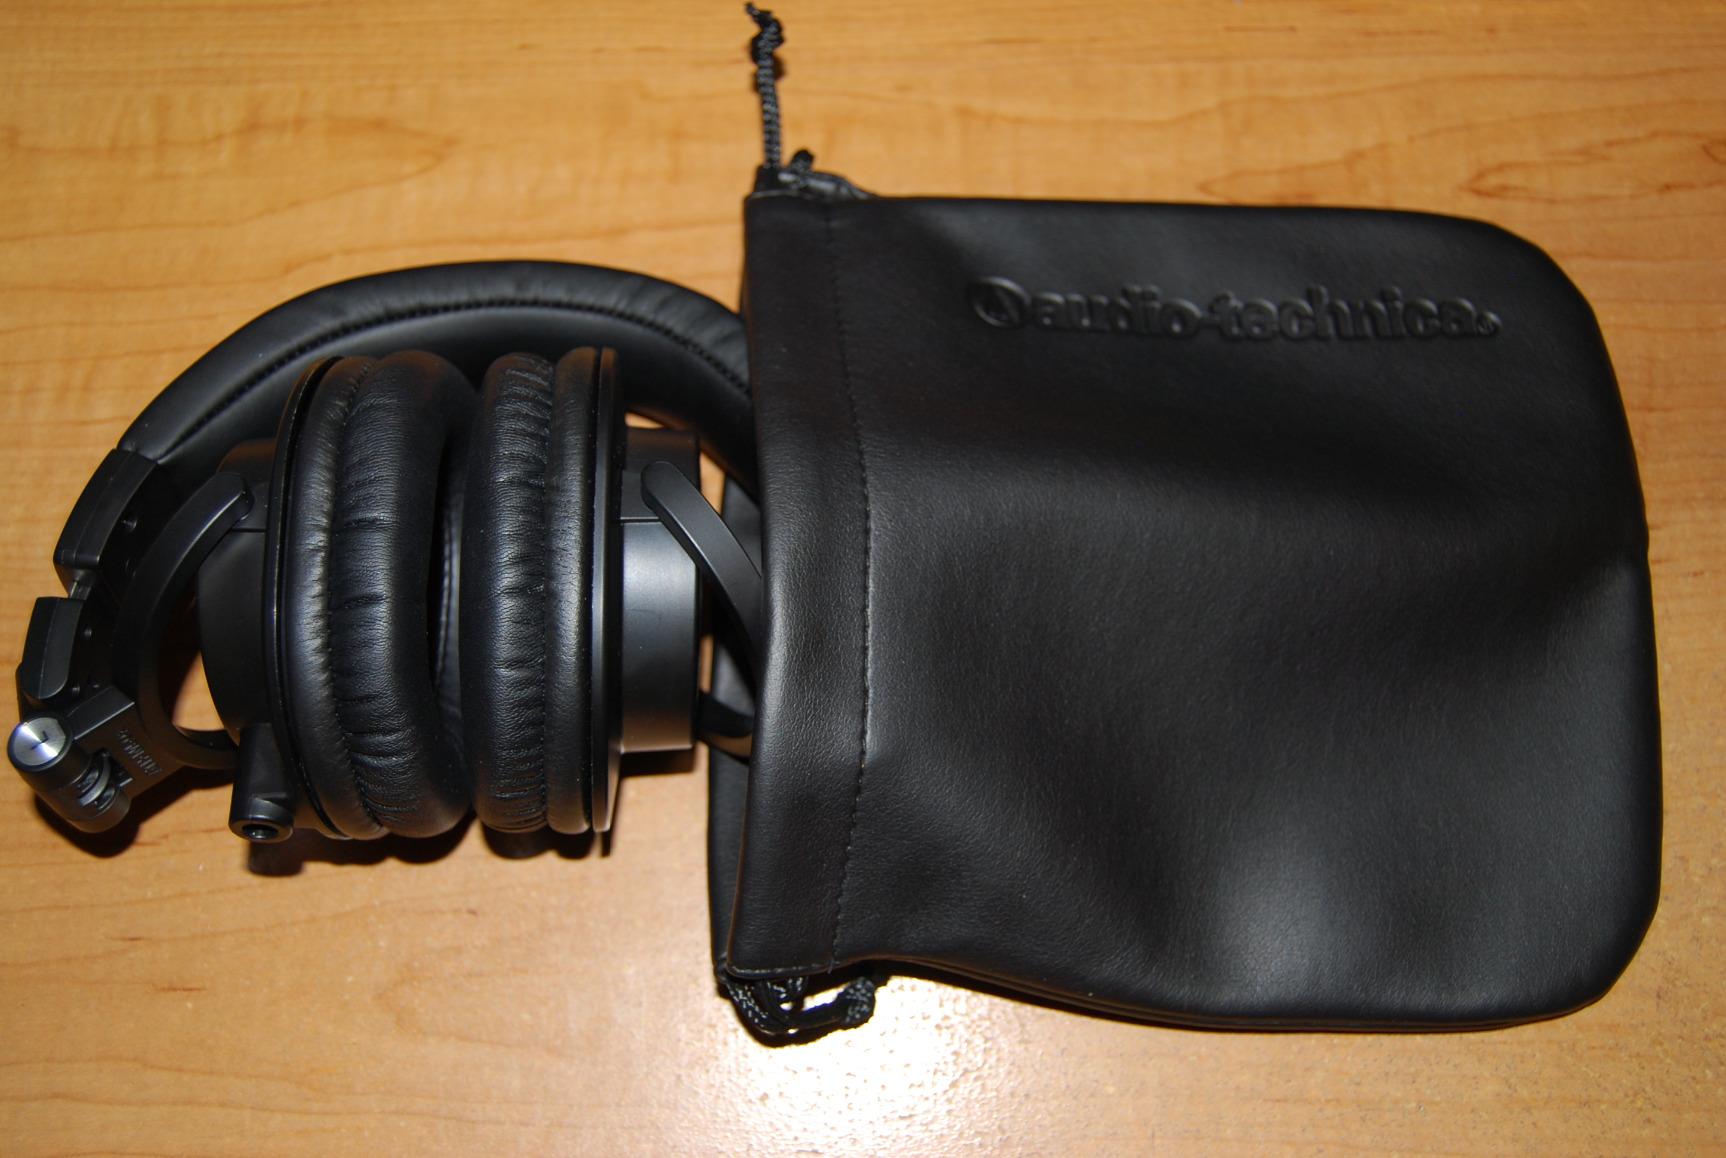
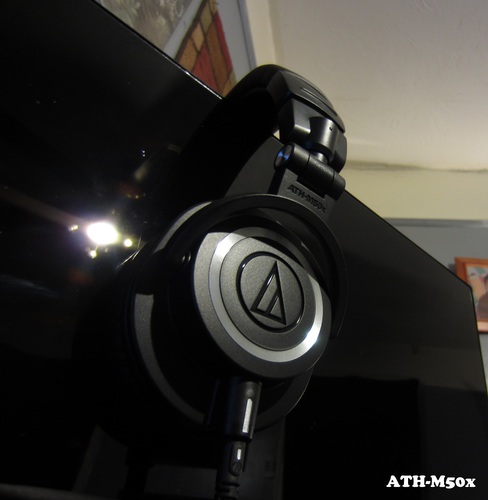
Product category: headphones
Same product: yes